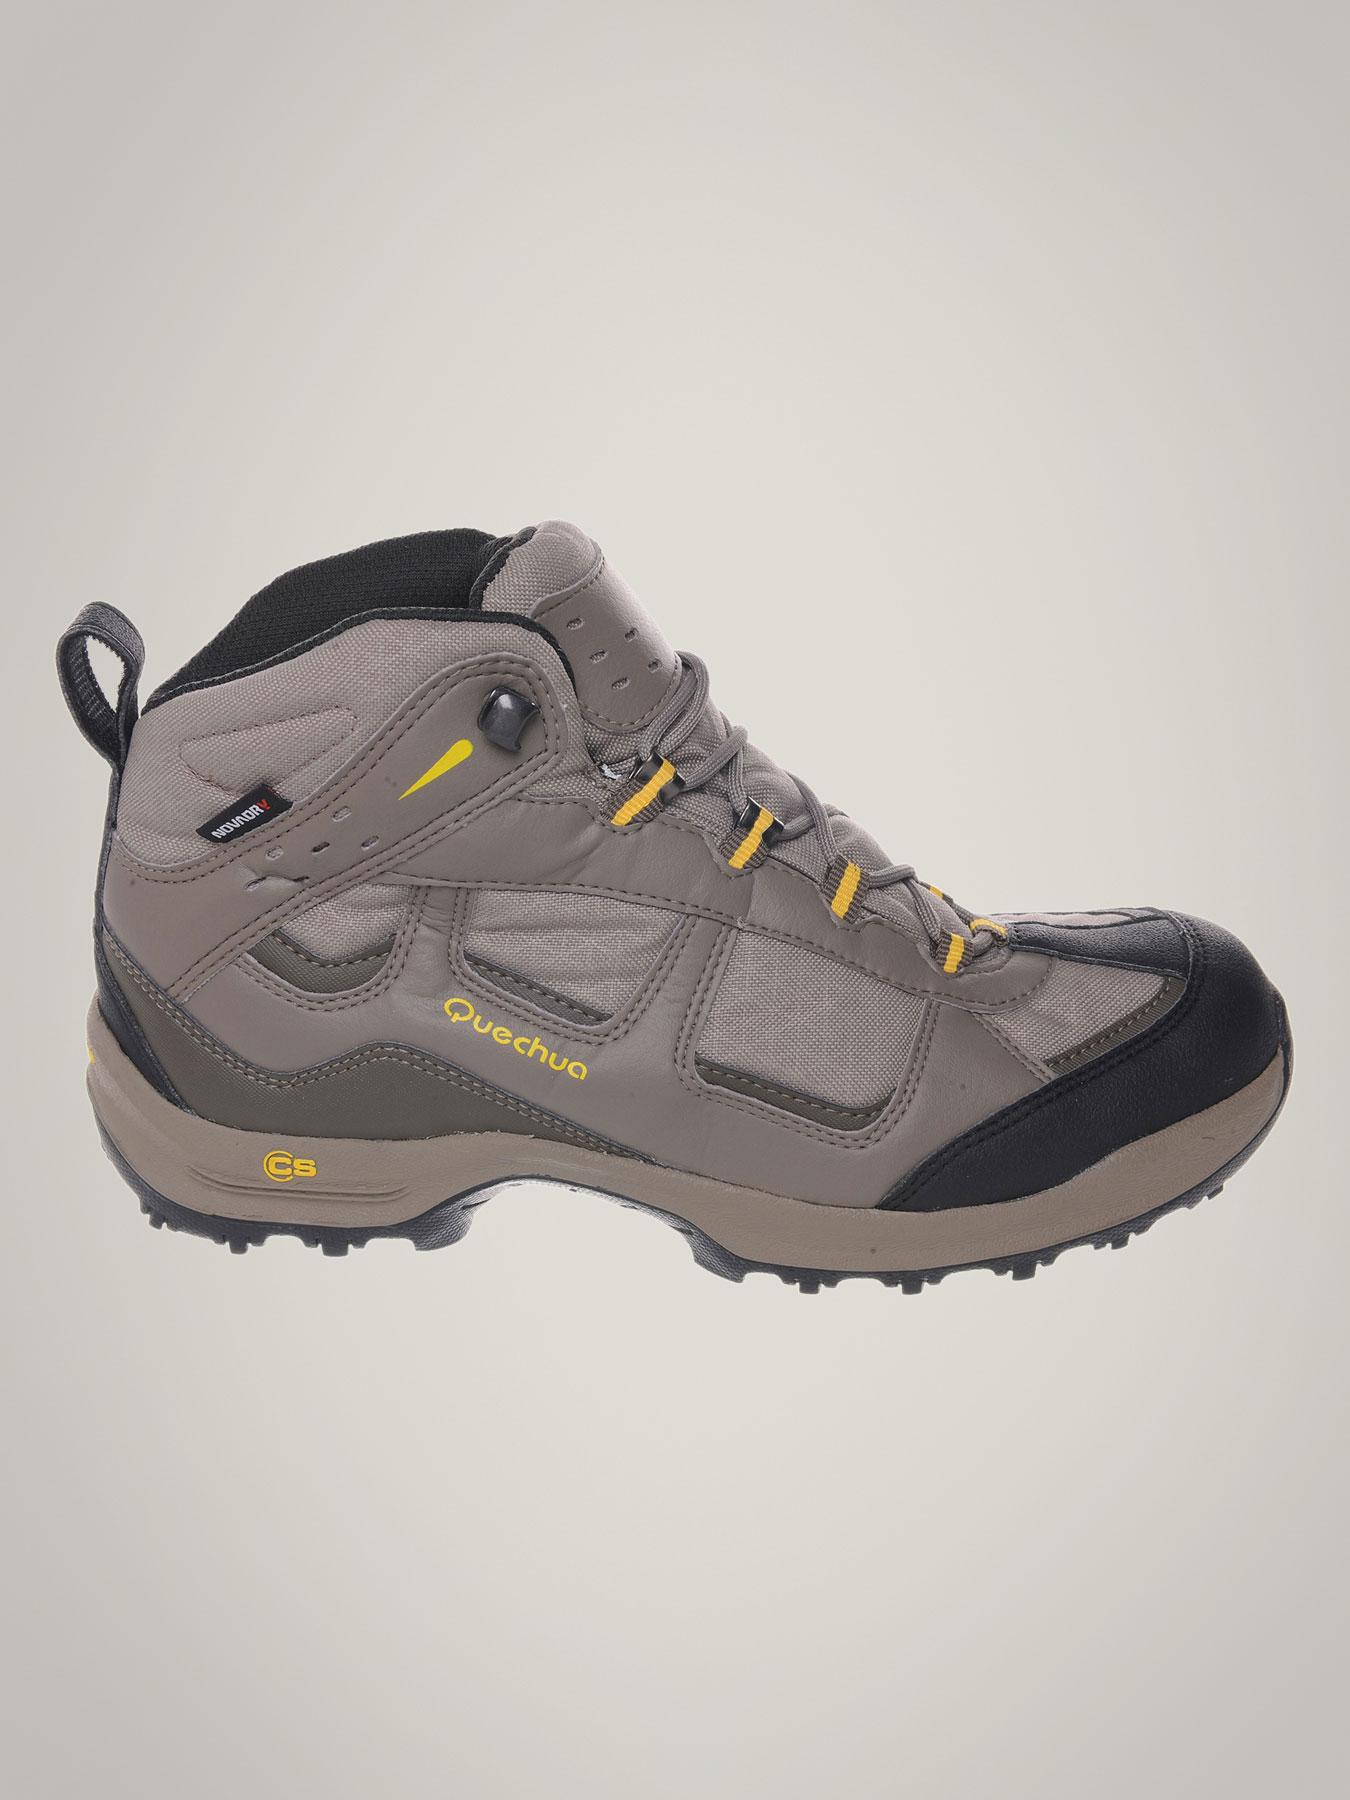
Quechua Men Forclaz 1OO Beige Shoe
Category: Footwear / Shoes / Casual Shoes
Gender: Men
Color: Beige
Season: Fall 2010
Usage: Casual